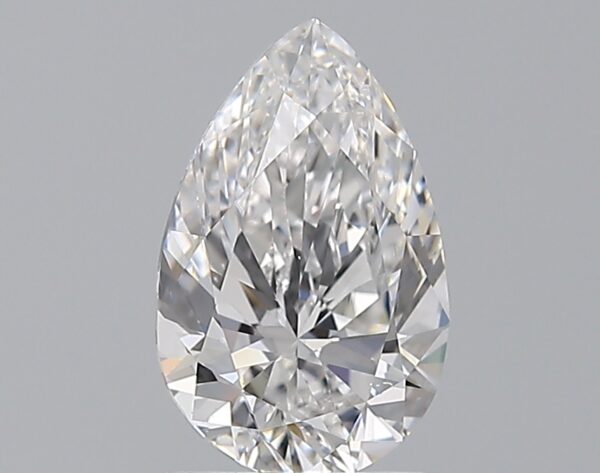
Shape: pear
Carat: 1.5
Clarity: VS2
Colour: E
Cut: EX
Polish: EX
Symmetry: GD
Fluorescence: N
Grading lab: GIA
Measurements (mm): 9.97 x 6.32 x 3.87